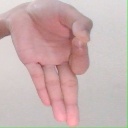
अक्षर: ज्ञ